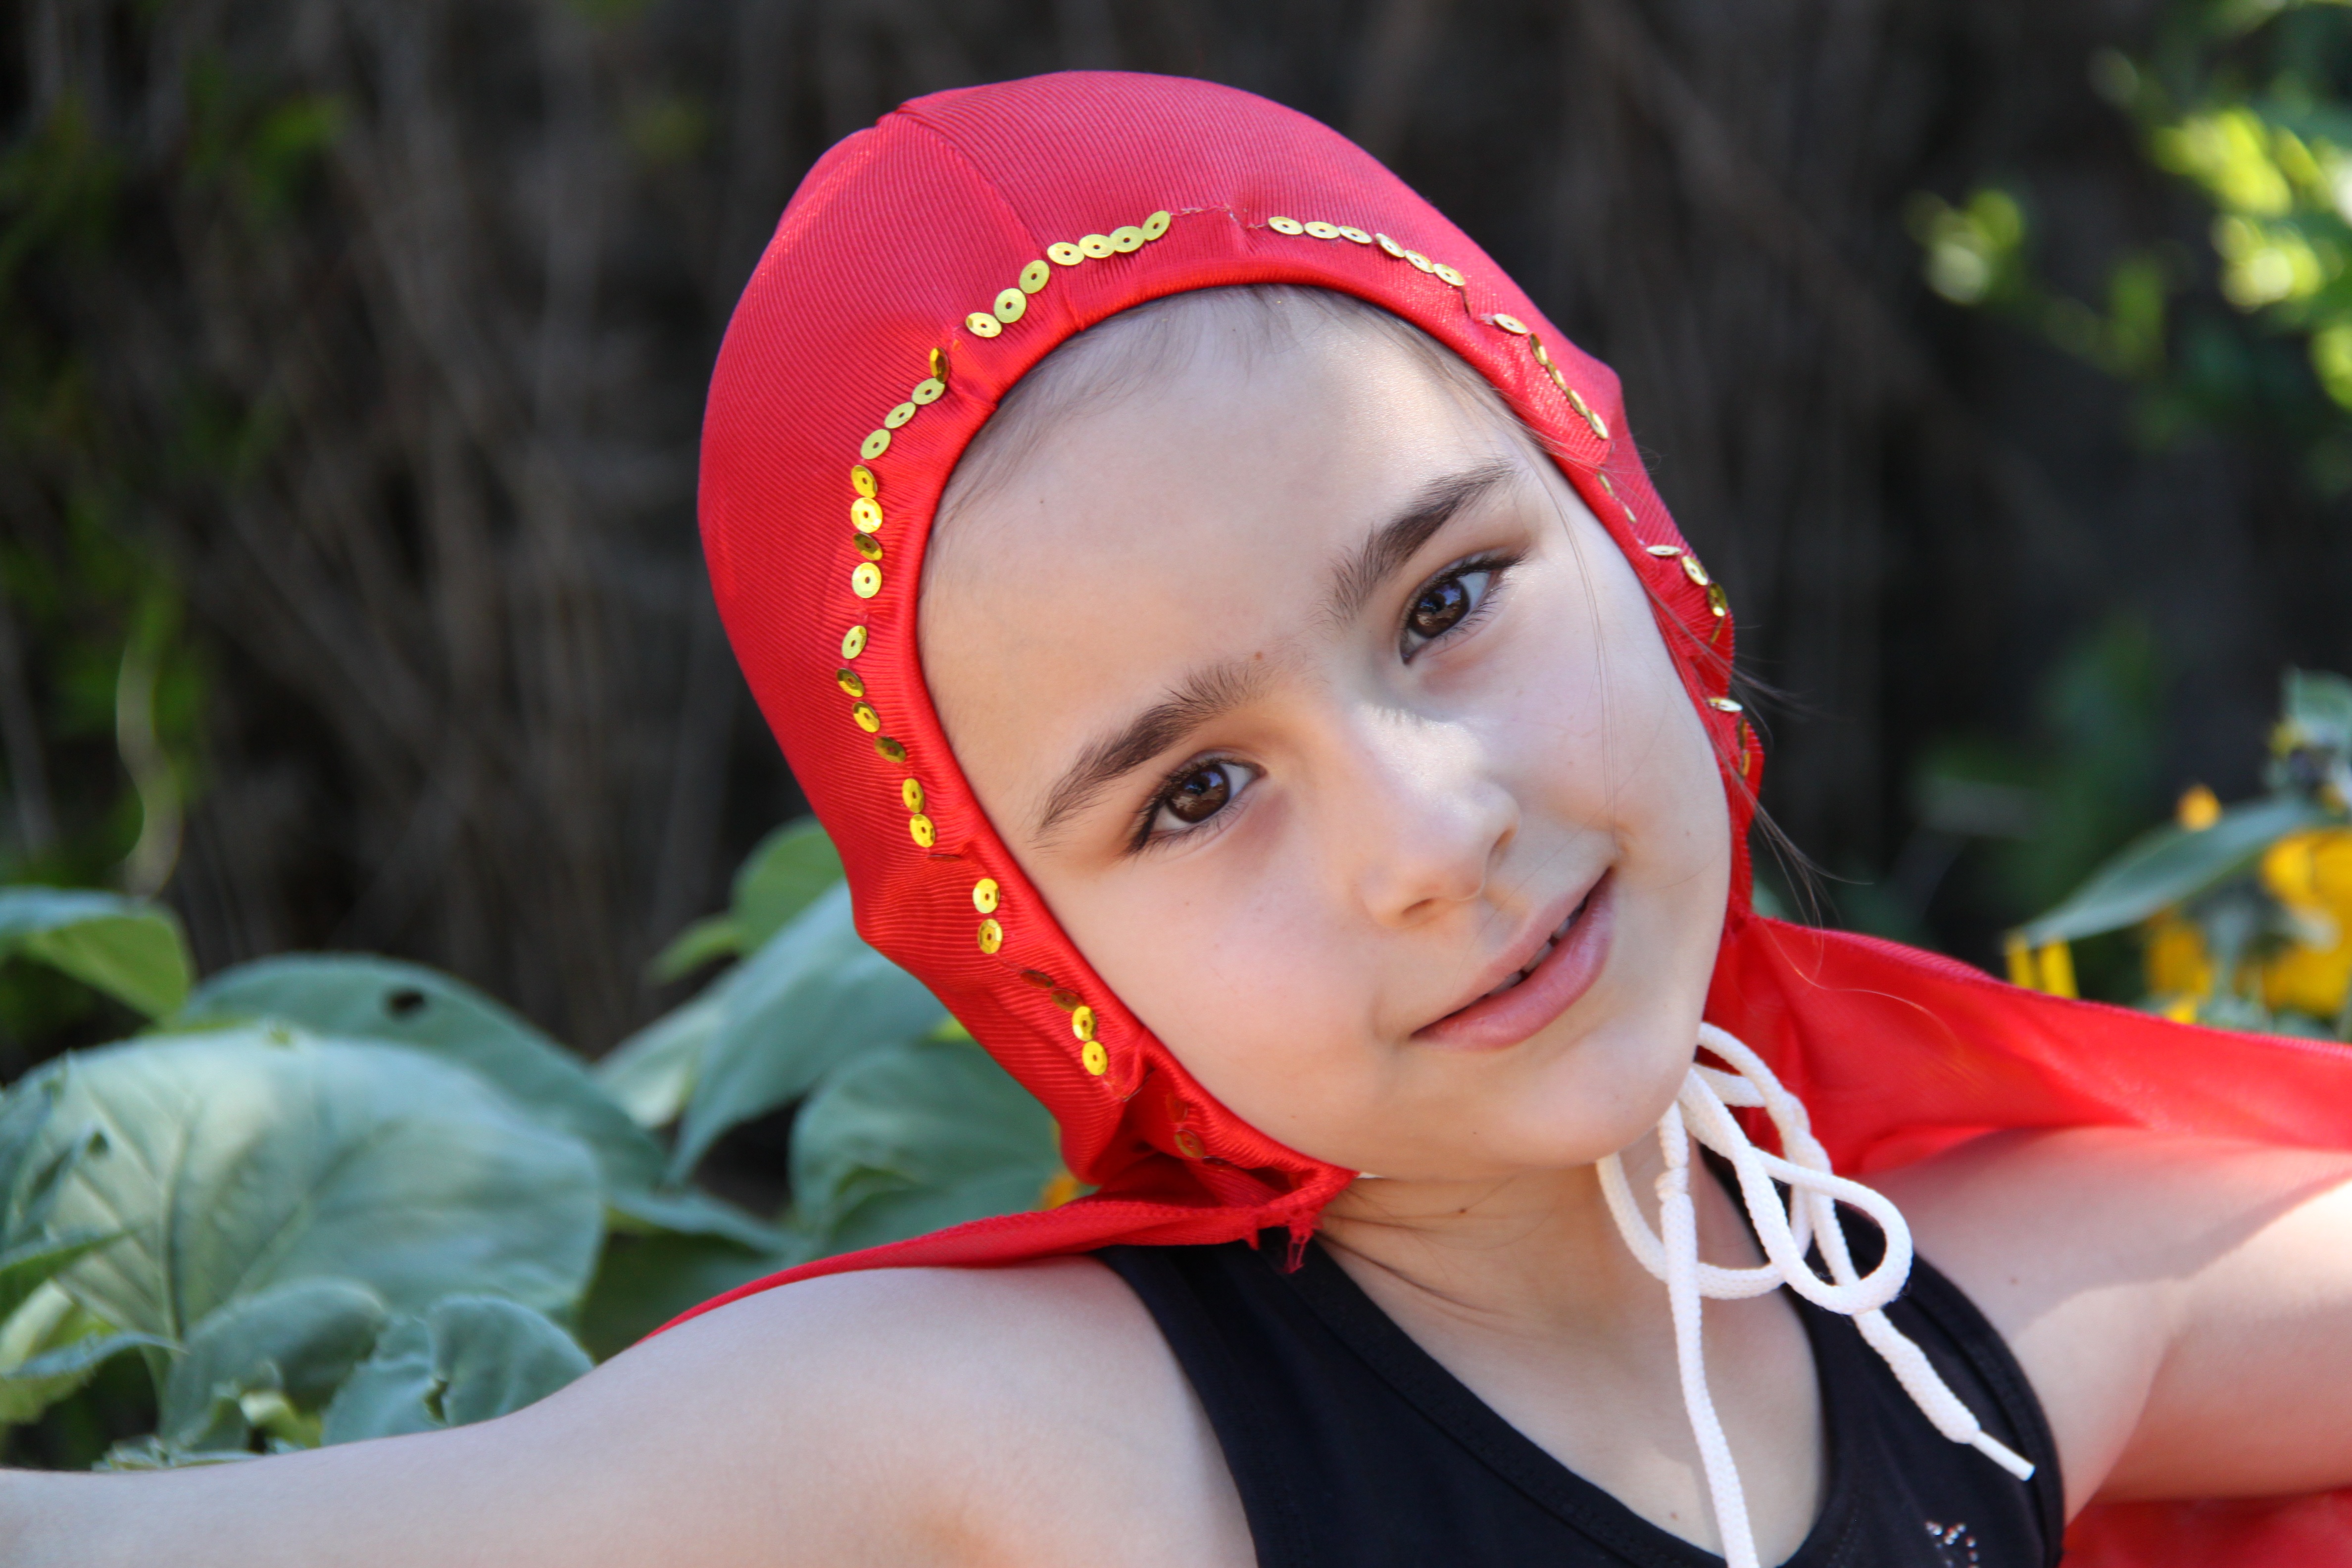
person, girl, woman, model, red, clothing, lady, facial expression, smile, hood, beauty, fantasy, costume, little red riding hood